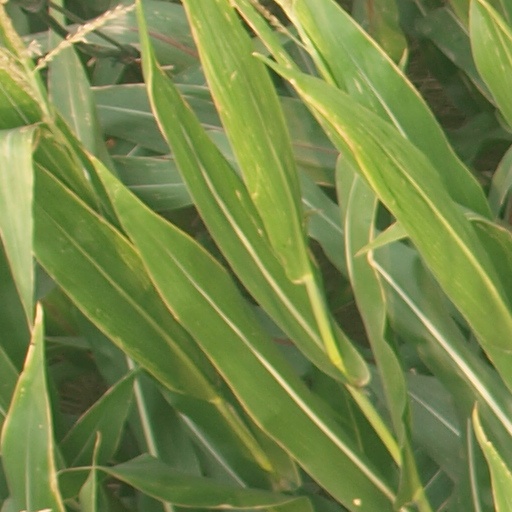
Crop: maize; corn